Matå'pang

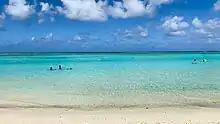
Matapang Beach Park in Tumon

Matå'pang today has been reclaimed as a celebrated figure by many in the younger generation of Chamorro activists, who view him as a moving figure of resistance against imperial domination and cultural erasure. Jay Baza Pascua's spoken-word poem "A Descendant of Matå'pang" is a good example of this movement to rehabilitate Matå'pang as a Chamorro icon. In that poem, Pascua states:"You see, Father Luis de San Vitores was determined to bring God to the "Indios" of the Pacific.